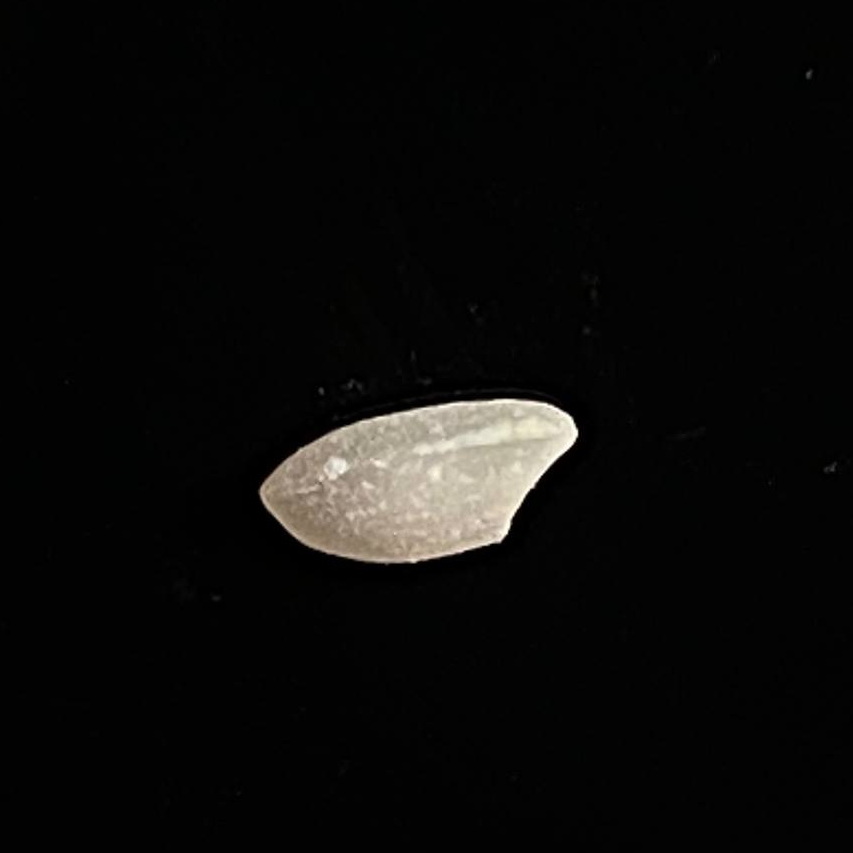
Rice variety: Chinigura_Polao